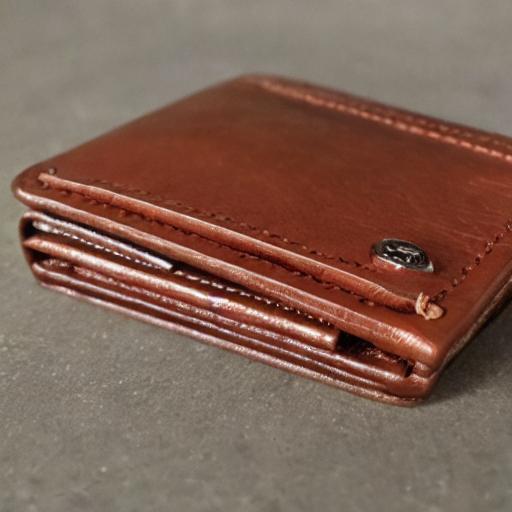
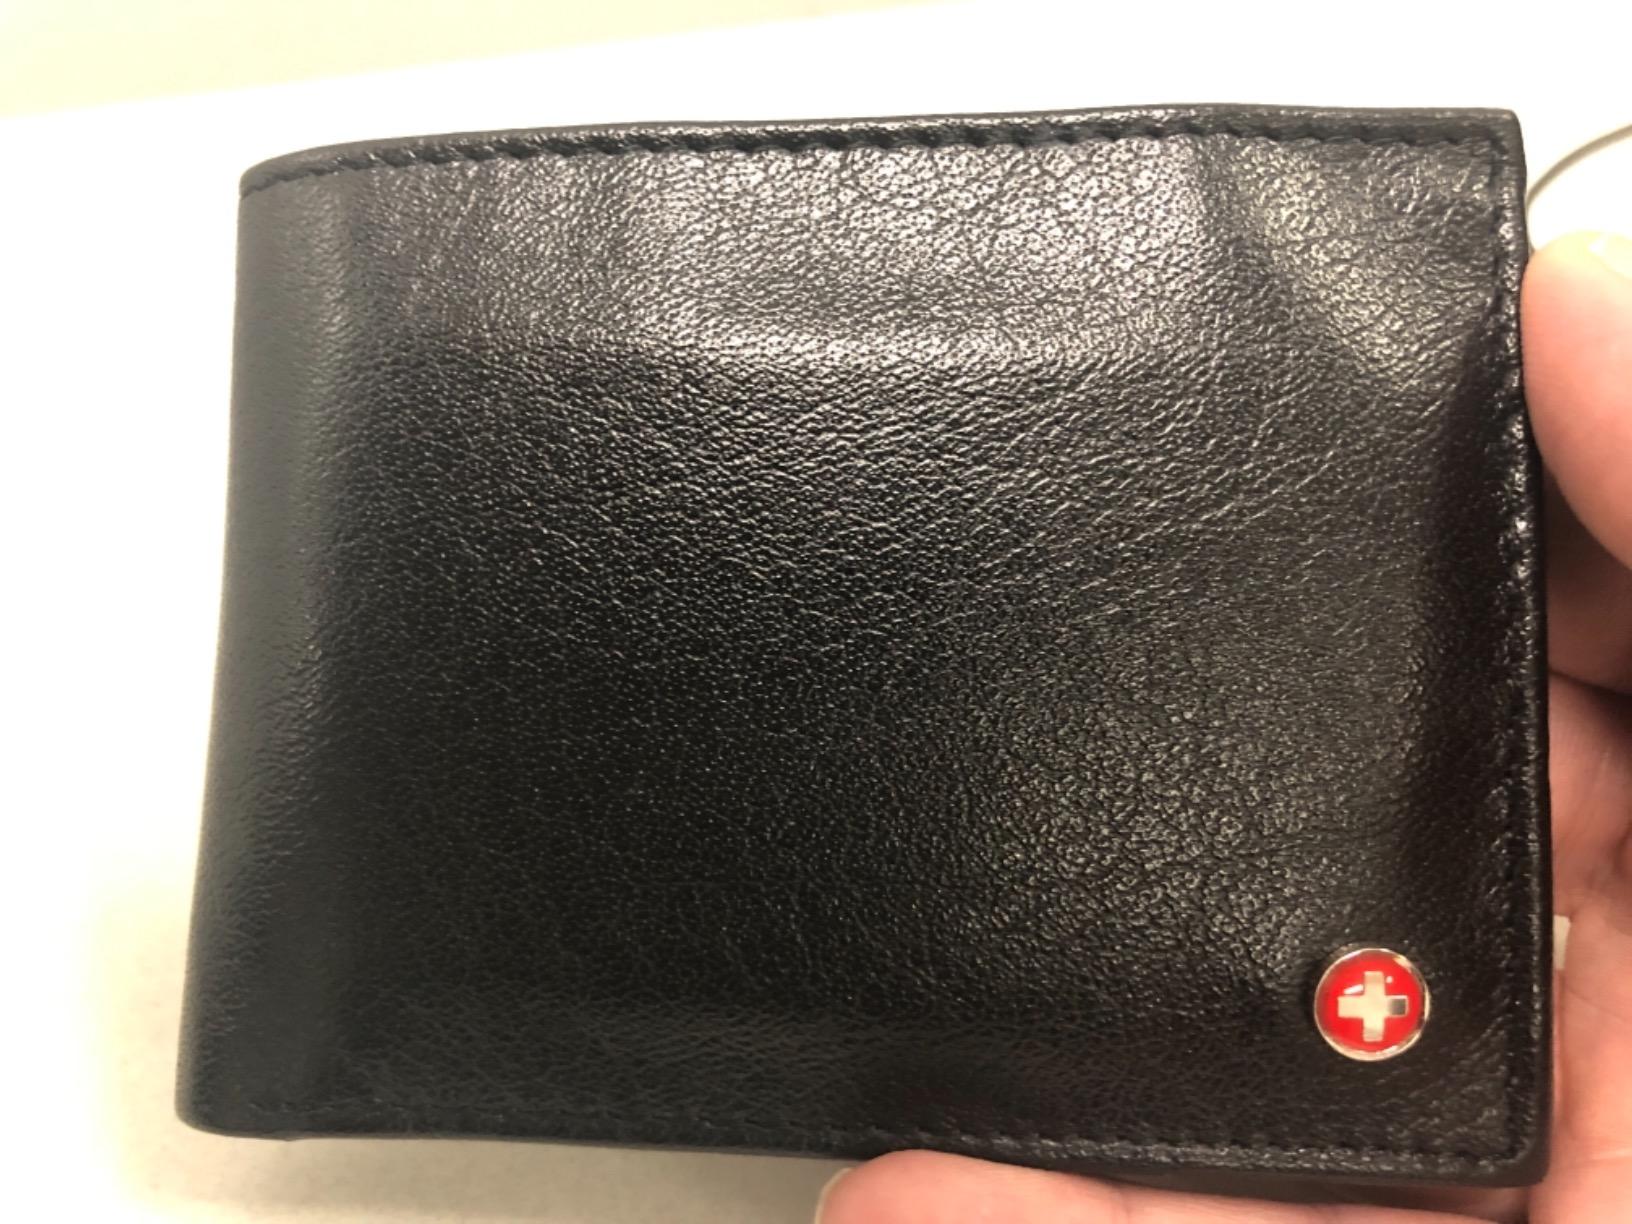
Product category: accessories_wallet
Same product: no